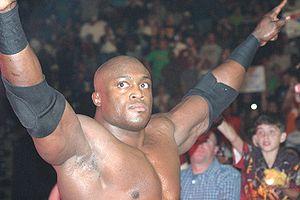
Bobby Lashley faisant son entrée."
Franklin Roberto « Bobby » Lashley américain. Il travaille actuellement à la World Wrestling Entertainment, dans la division Raw.